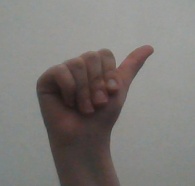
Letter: dhad